Geno Auriemma

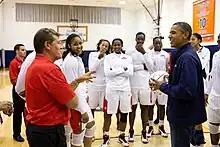
Auriemma and the 2012 U.S. Women's Olympic basketball team meet president Barack Obama.

Since achieving its first #1 ranking in the 1994–95 season, UConn under Auriemma is 186–10 when playing as the nation's #1 team. At the end of the 2009–10 season, he had a record of 127–52 against top 25 opponents and a 57–35 record against top 10 opponents. He won his 600th game on New Year's Eve 2006, accomplishing the feat in 716 games, tying him with Phillip Kahler for the fastest women's basketball coach to reach that milestone. Auriemma won his 700th game on November 27, 2009, in 822 total games, becoming the fastest head coach to that milestone in the history of college basketball at any level, men or women. He is now one of eight active women's college basketball coaches to have 700 or more wins. Auriemma became the sixth coach in women's basketball history to reach 800 career victories on March 6, 2012, also reaching 800 career wins faster than any coach in the history of college basketball men or women at any division level in just 928 career games. On February 3, 2015, Auriemma notched his 900th victory in only 1,034 games, reaching this milestone also faster than any college coach in history. Auriemma was a member of the inaugural class (2006) of inductees to the University of Connecticut women's basketball Huskies of Honor recognition program.